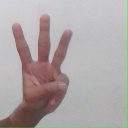
अक्षर: व